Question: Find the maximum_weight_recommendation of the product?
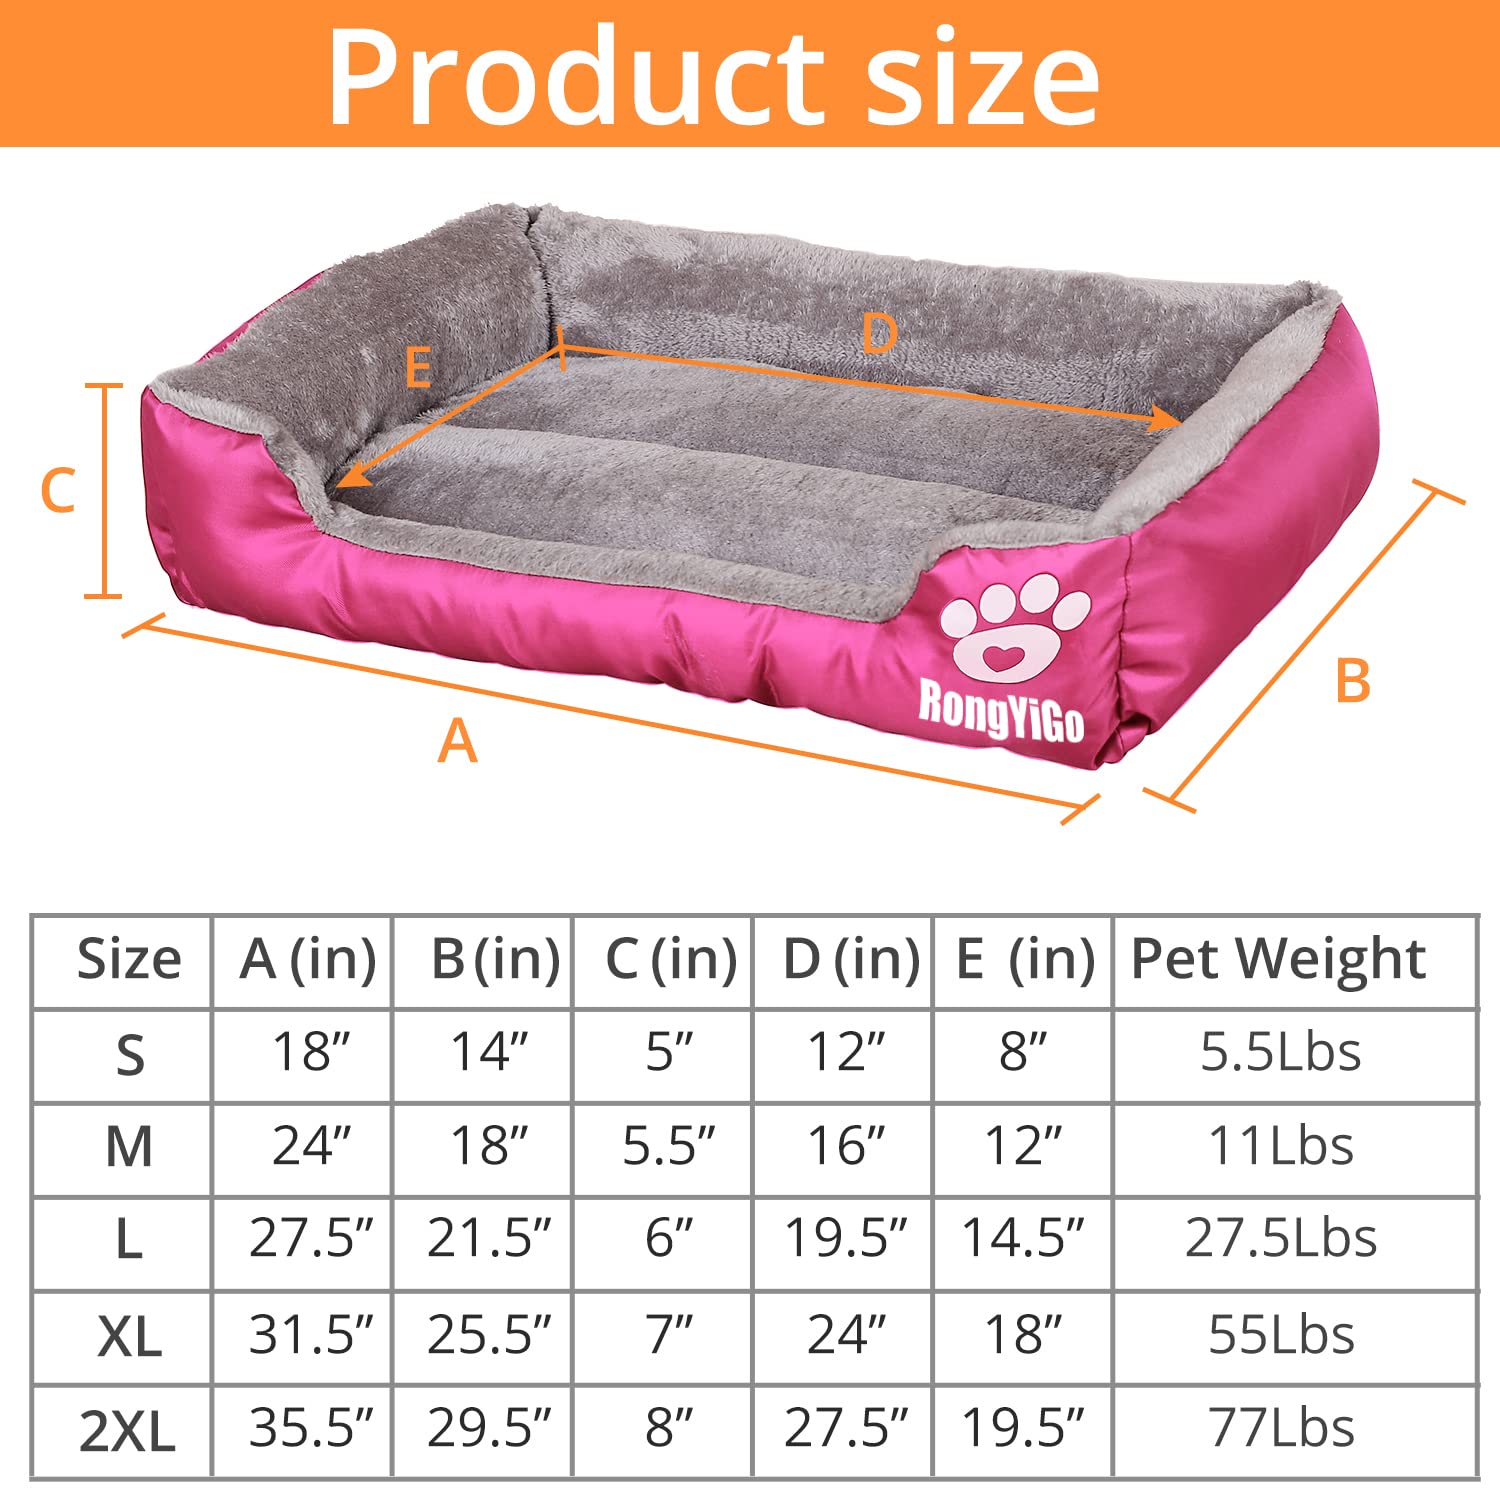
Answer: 77 pound